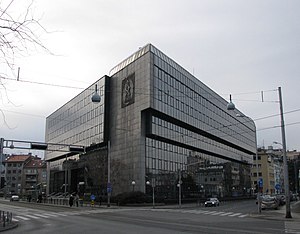
Kroatiens parlament
Kroatiens parlament er Kroatiens folkevalgte lovgivende forsamling. Sabor har et etkammersystem med 151 medlemmer.